Melbourne Orlando International Airport

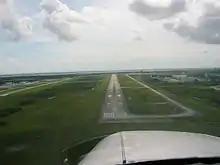
Runway 9R

The airport covers 2,420 acres (979 ha) and has three asphalt runways: 09R/27L is 10,181 × 150 ft (3,103 × 46 m), 09L/27R is 6,000 × 150 ft (1,829 × 46 m) and 05/23 is 3,001 × 75 ft (915 × 23 m). The main terminal building is named the Edward L. Foster Air Terminal.